Grand Central Madison

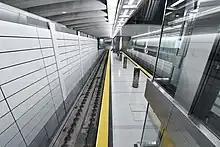
Lower level platforms viewed from the mezzanine

LIRR trains arrive and depart from the twin station caverns and through a tunnel located below Park Avenue and more than below the Metro-North tracks.